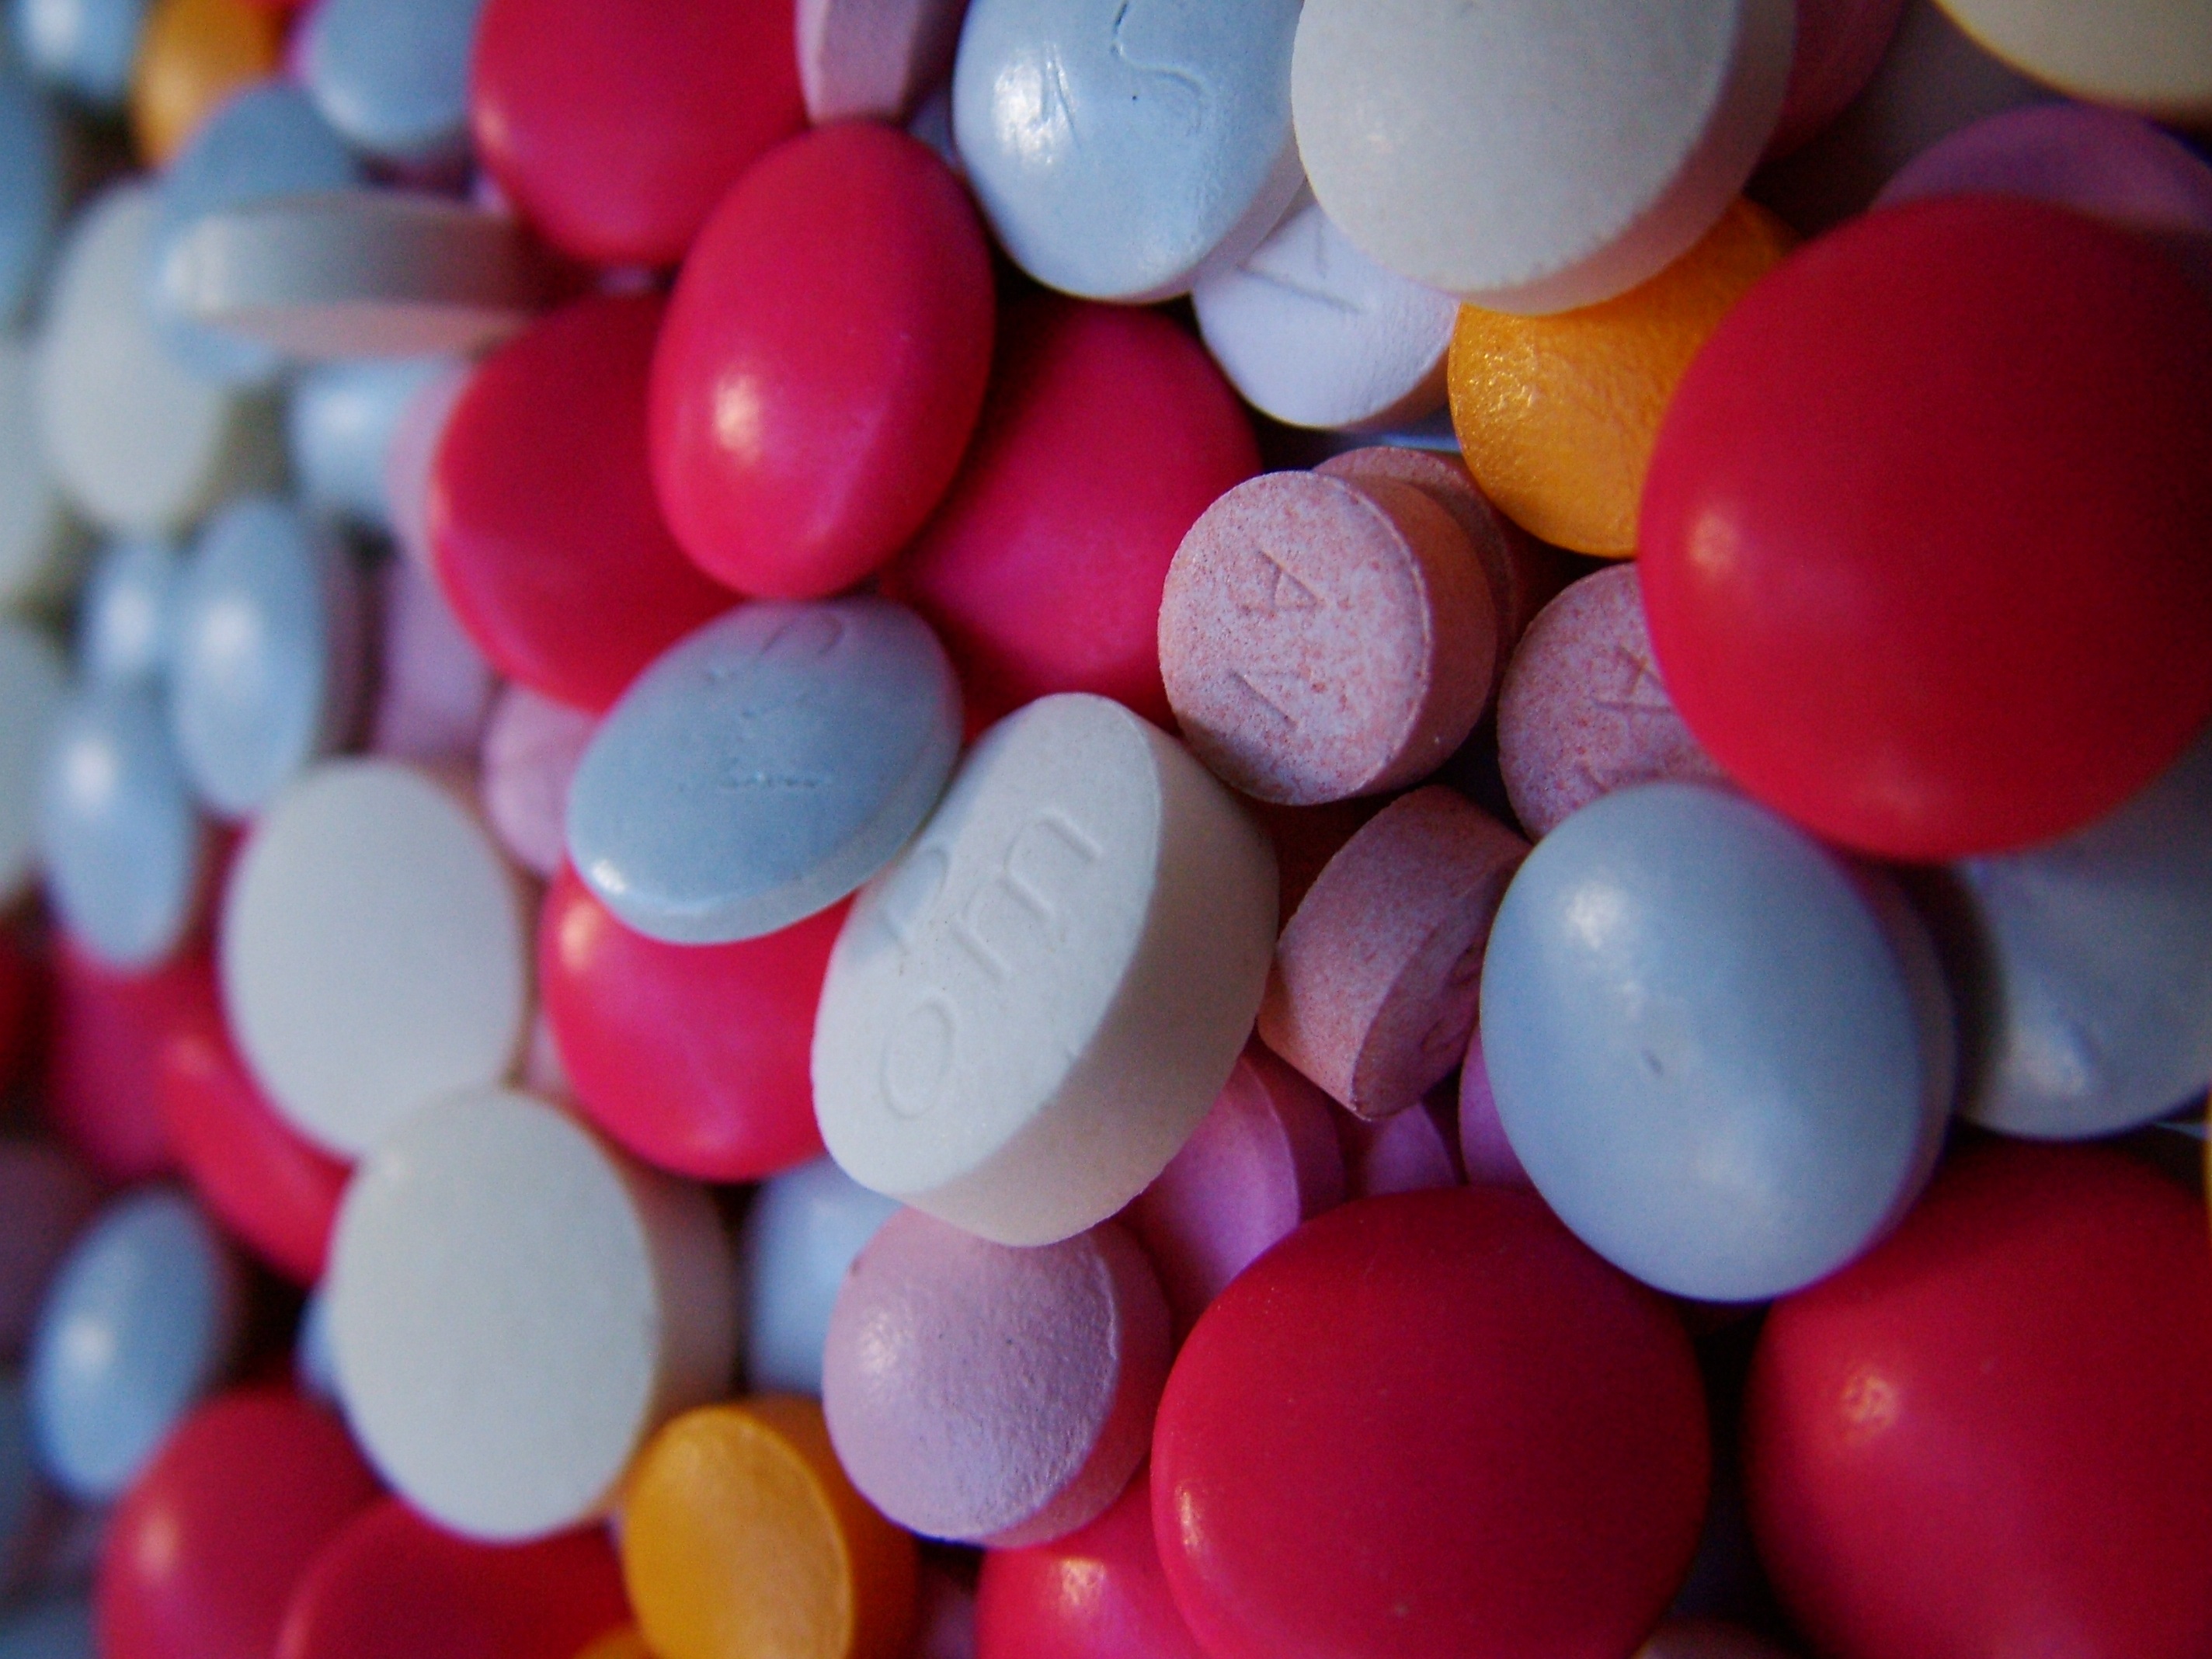
petal, balloon, food, red, color, medicine, pink, toy, health, pills, tablets